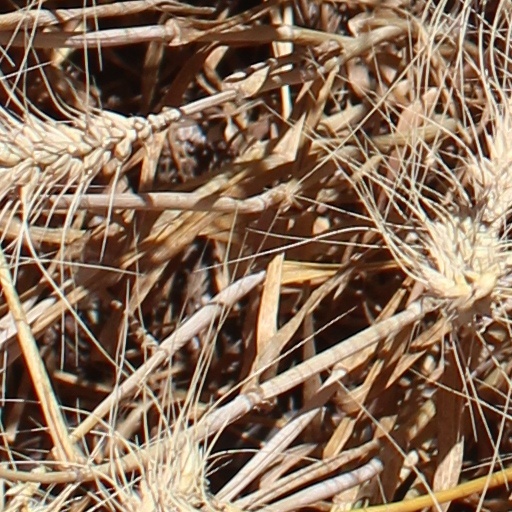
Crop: wheat